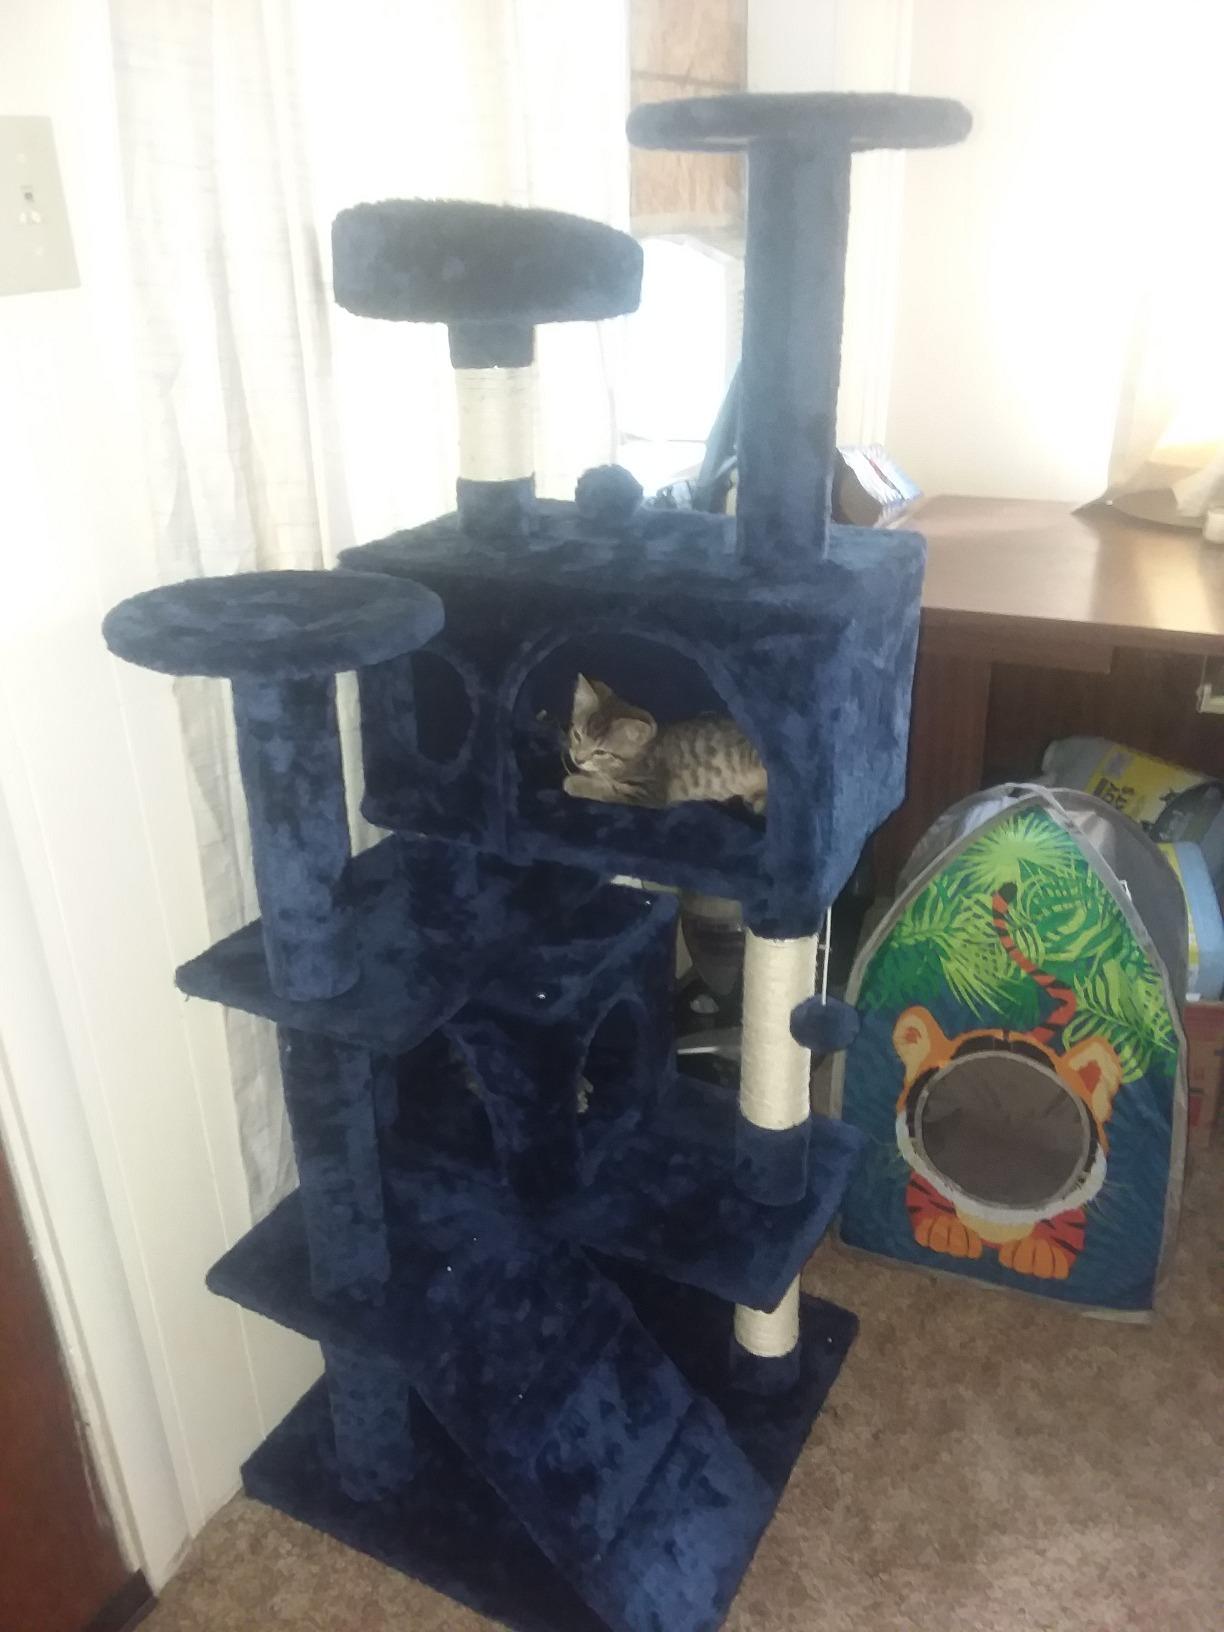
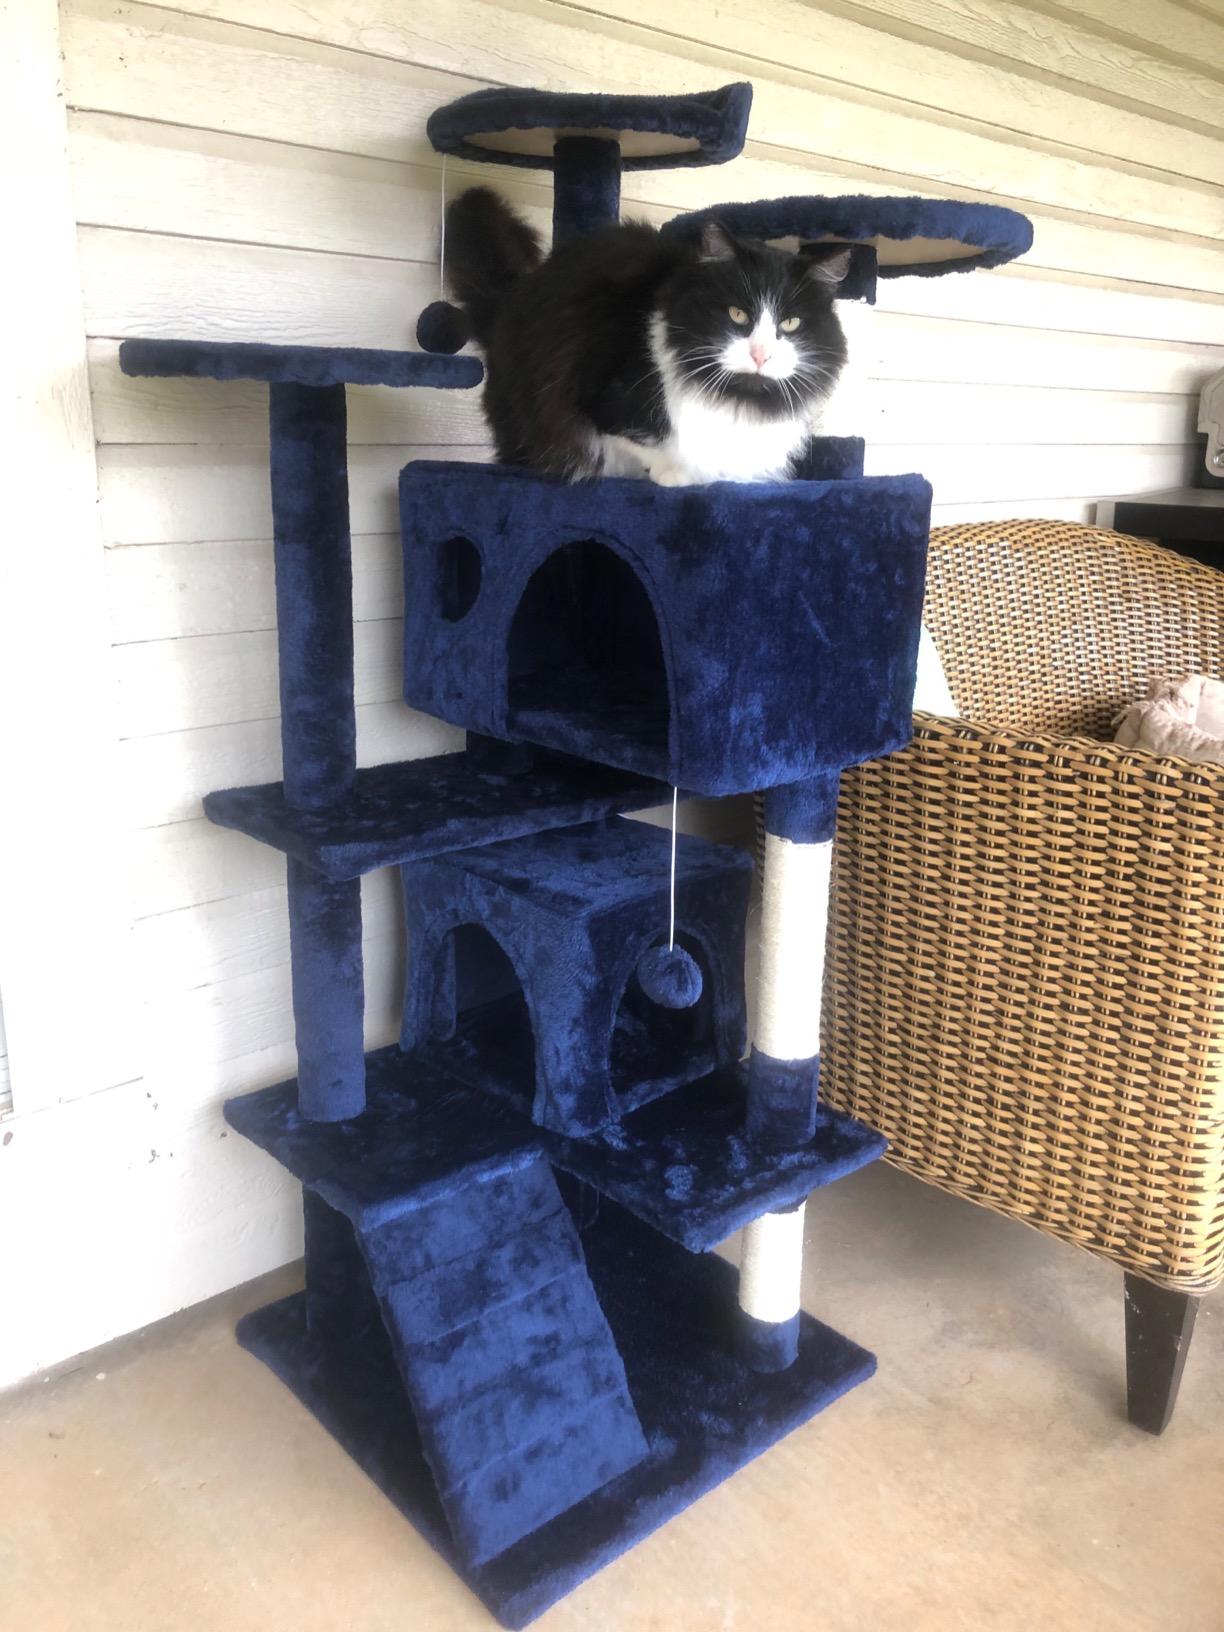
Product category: items_cat tree
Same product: yes